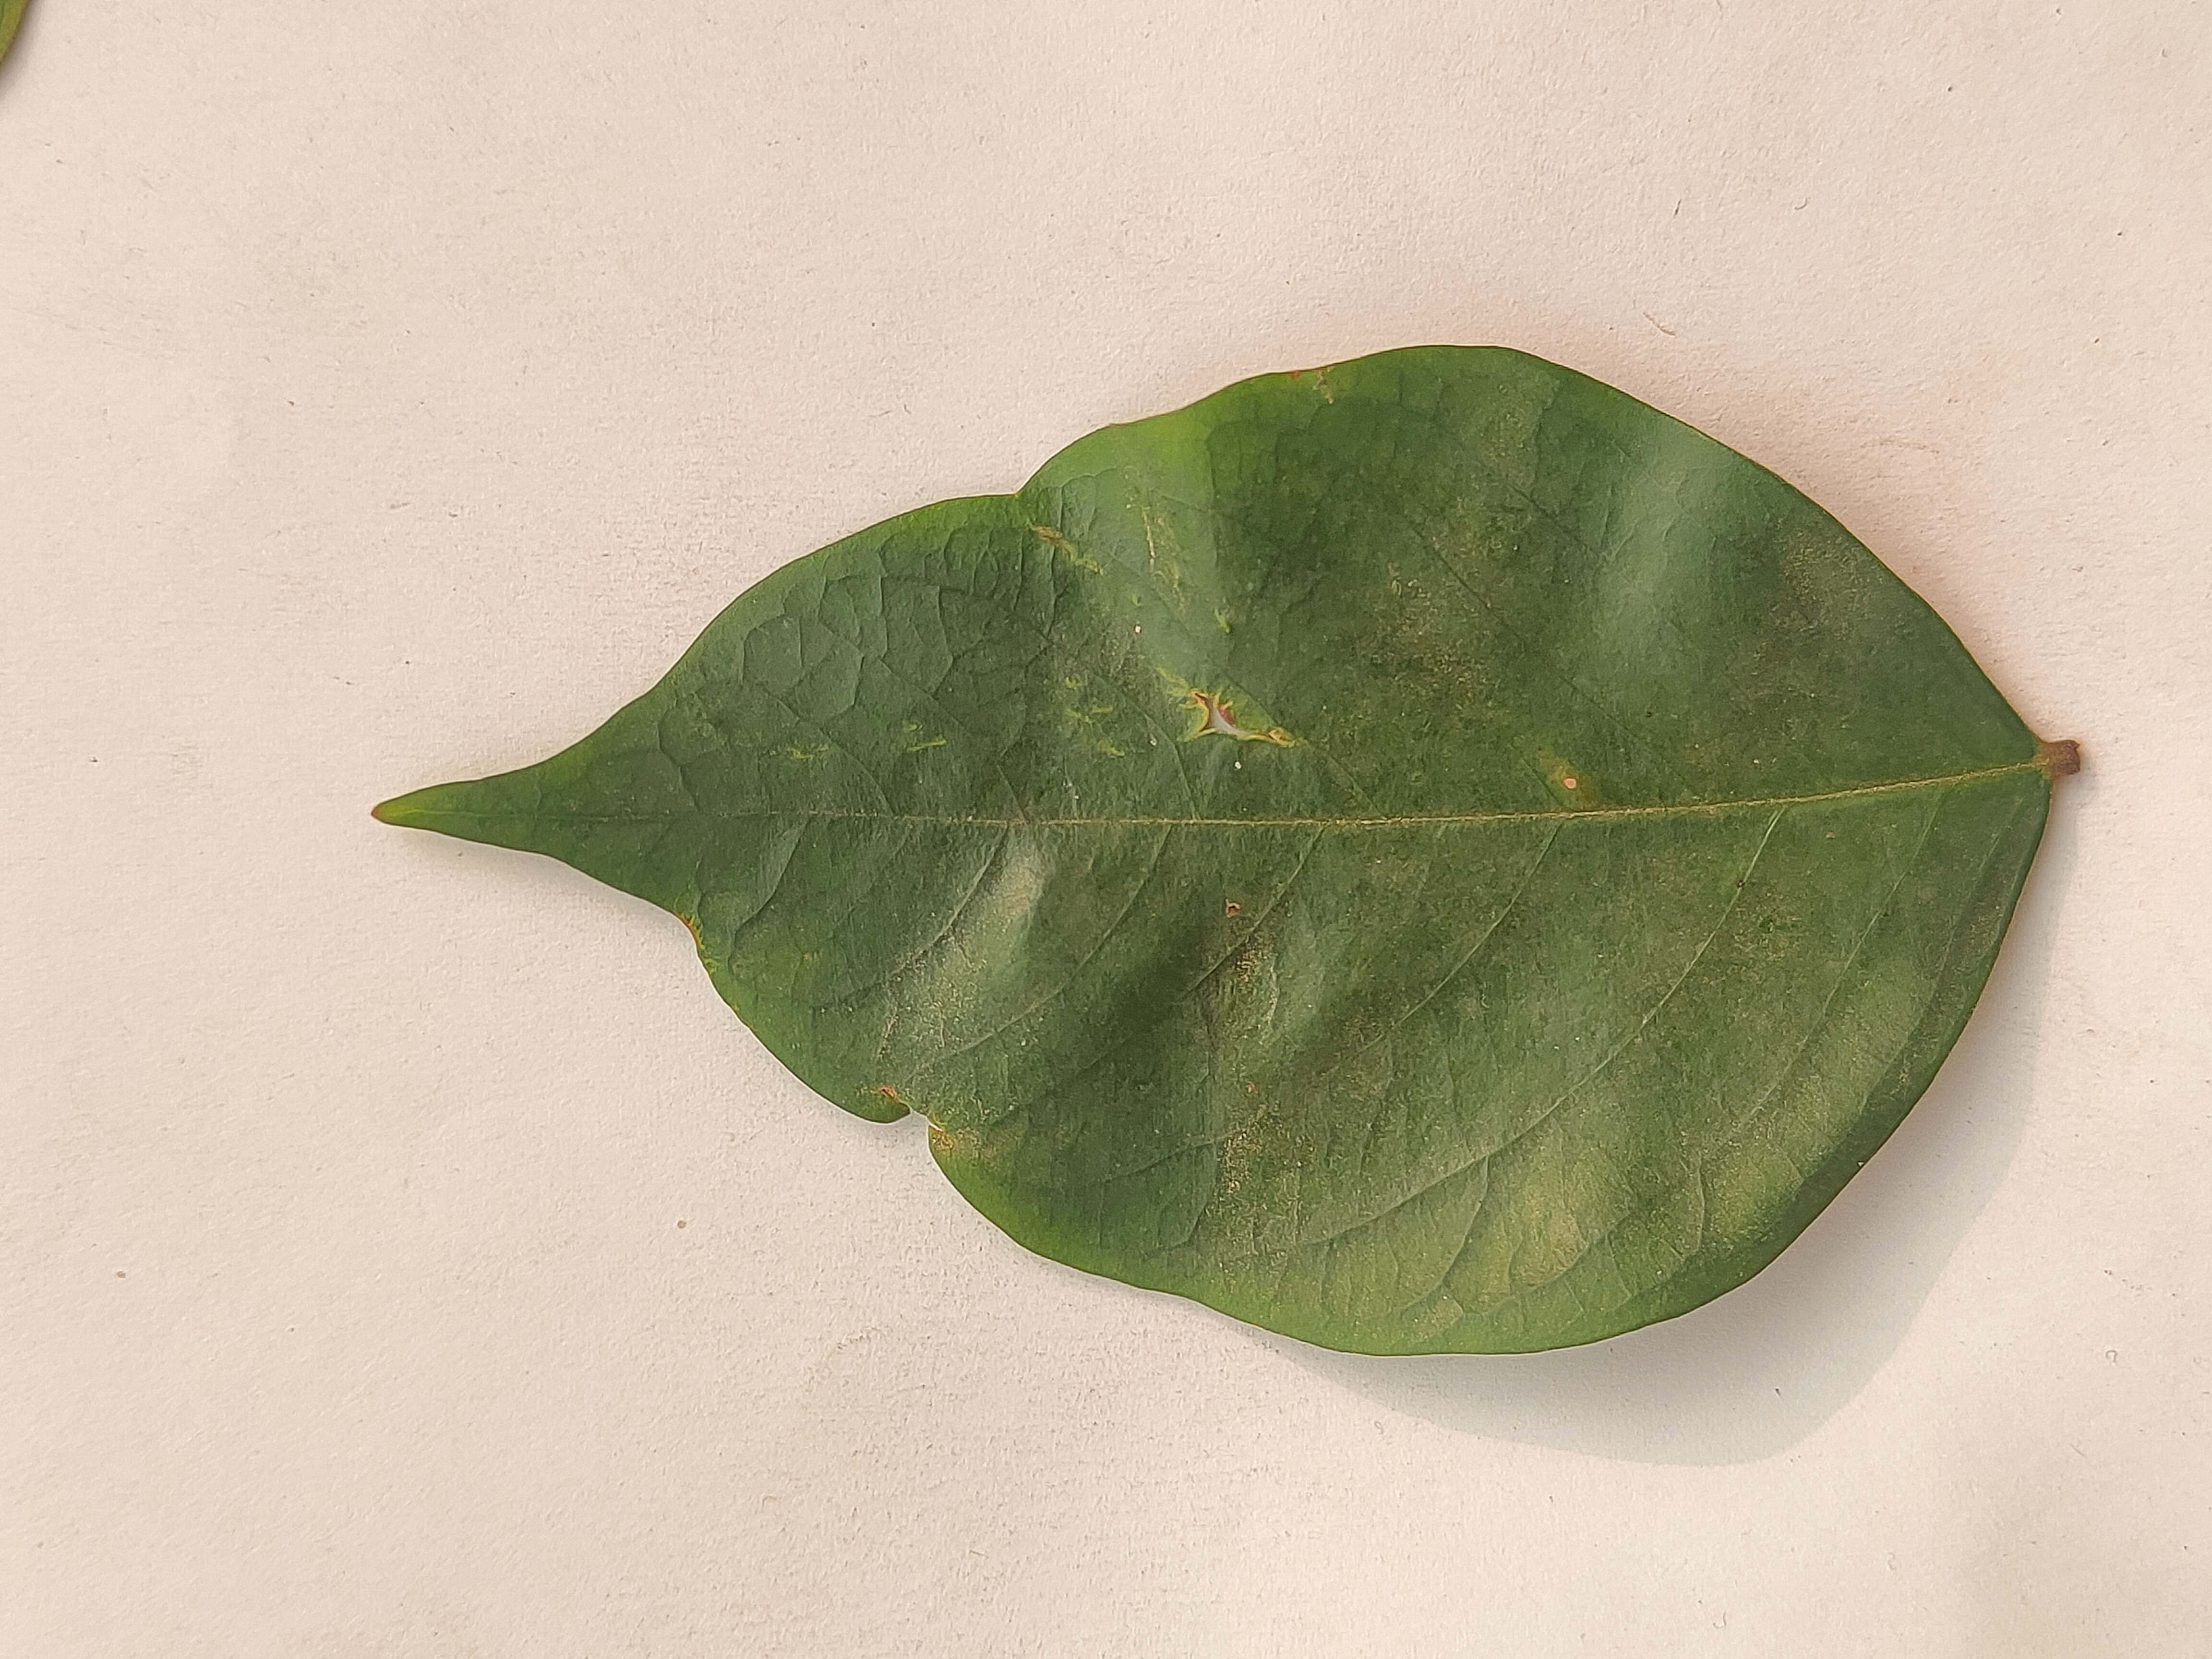
Leaf variety: Star Fruit